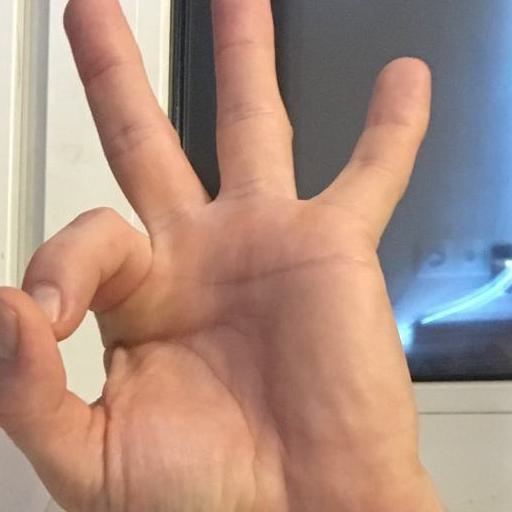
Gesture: ok